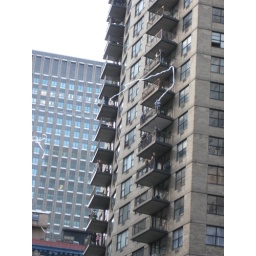
People began flying toilet paper off the balconies. One guy got an entire roll of toilet paper unfurled in the air.